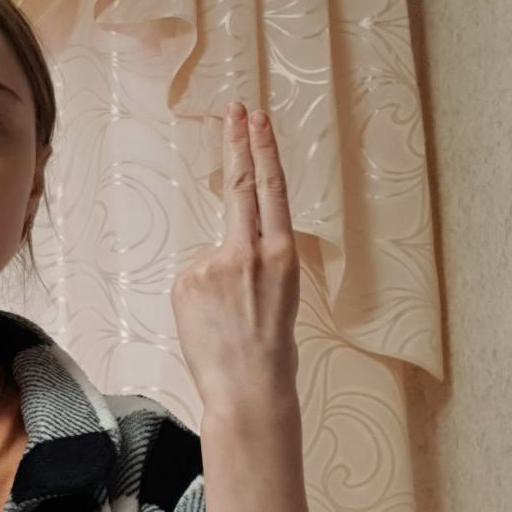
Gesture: two_up_inverted